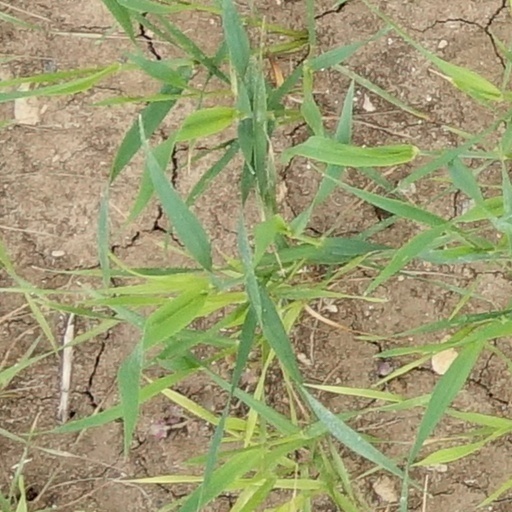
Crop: wheat